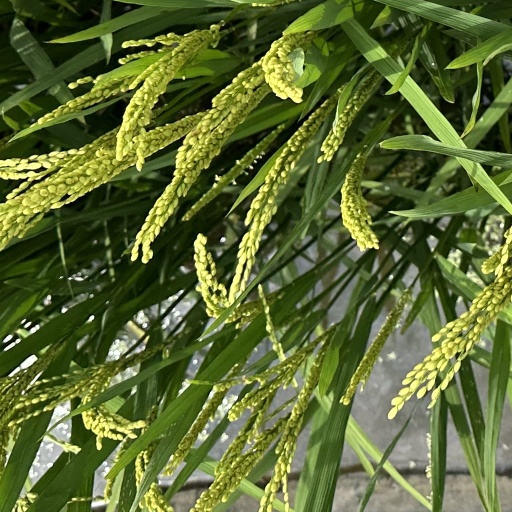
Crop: rice